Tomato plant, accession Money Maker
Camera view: tilt-top (135 deg); turntable rotation: 210 degrees
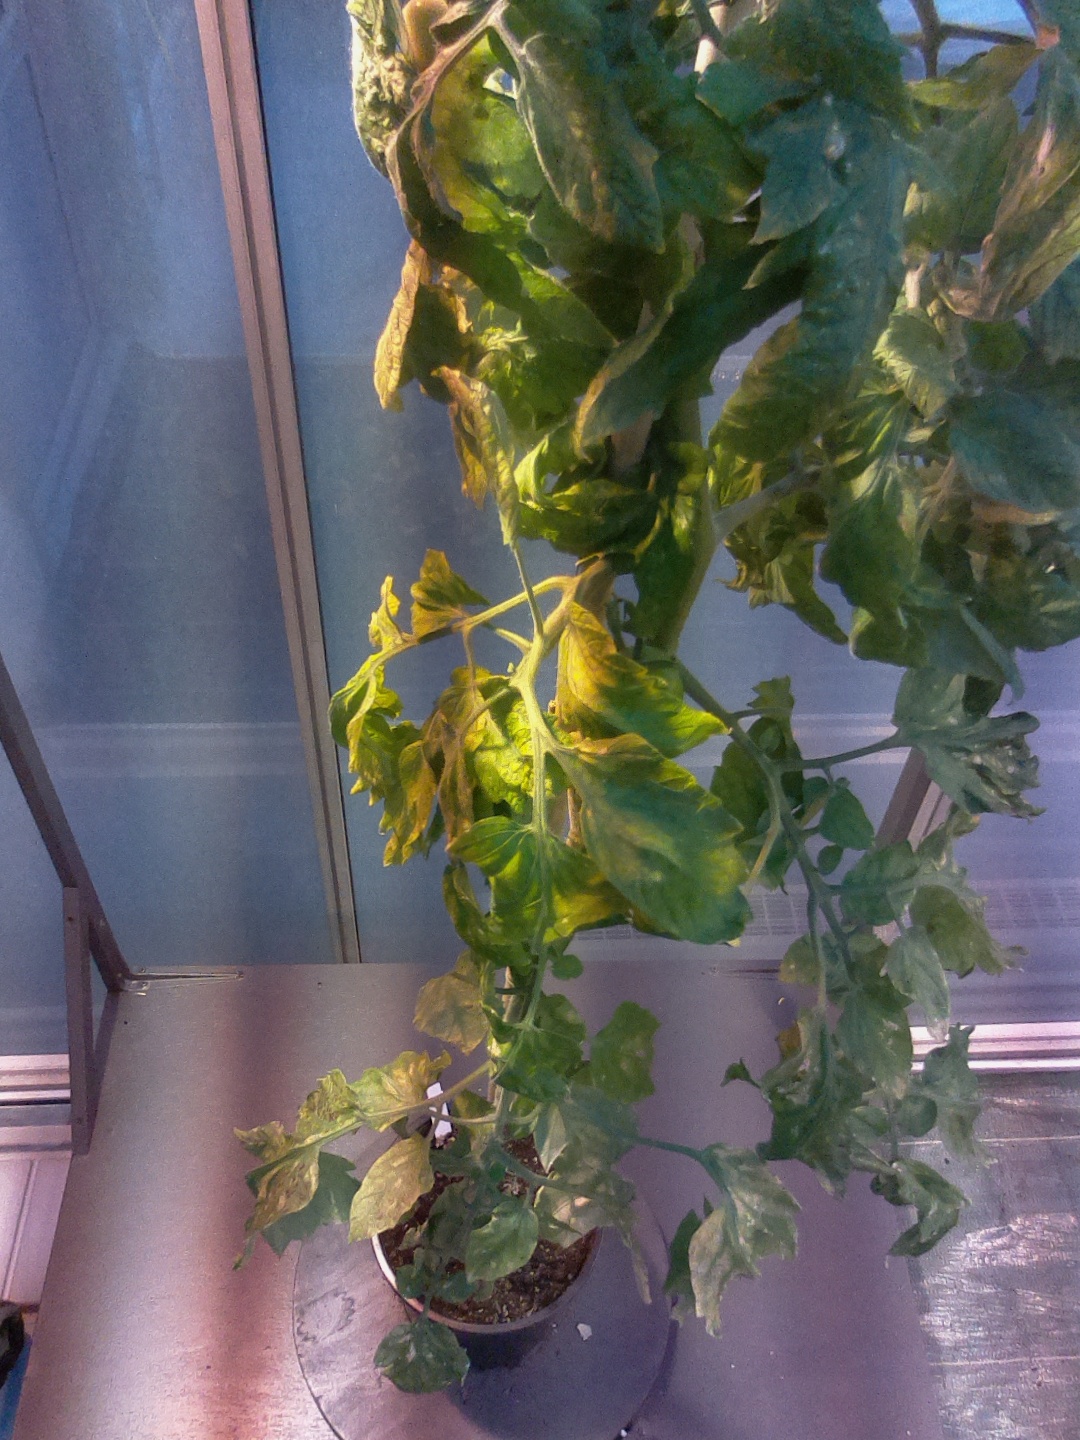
BBCH growth stage 76: 60%-70% of final fruit size